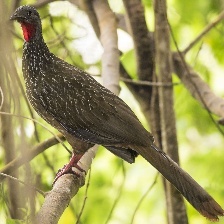
Species: BAND TAILED GUAN
Scientific name: PENELOPE ARGYROTIS